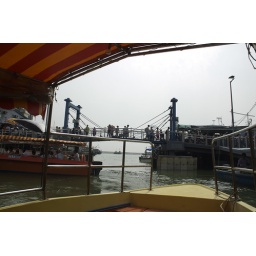
boat ride under the main bridge